Leningrad strategic defensive

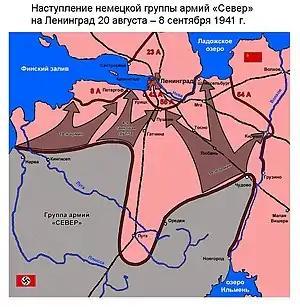
Final advance on Leningrad

On 4 July, General Georgy Zhukov, chief of the General Staff, gave the Military Council of the Northern Front instructions to defend Leningrad. The guideline envisaged the construction of a defensive line between Narva, Luga and Staraja Russa and expanding it to a depth of 10 to 15 km. From the end of June, three divisions of national people's militia were recruited in Leningrad and used to occupy the Luga line. On 6 July, General Konstantin Piadyshev was appointed commander of the new line of defense along the Luga River, and the Northern Front Military Council decided to strengthen the Luga section by transferring the 237th Rifle Division from Petrozavodsk and the 21st and 24th Tank Division of the 10th Mechanized Corps from Karelia. Stawka Guideline No. 260 of 7 July ordered that the commander of the Northern front immediately transfer the 70th and 177th Rifle Division to the commander of the Northwestern Front.